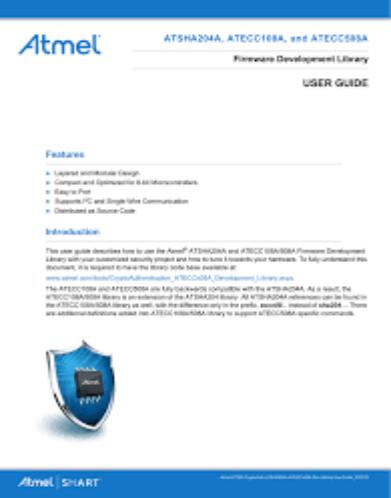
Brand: atamel
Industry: Medical